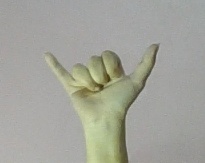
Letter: ya